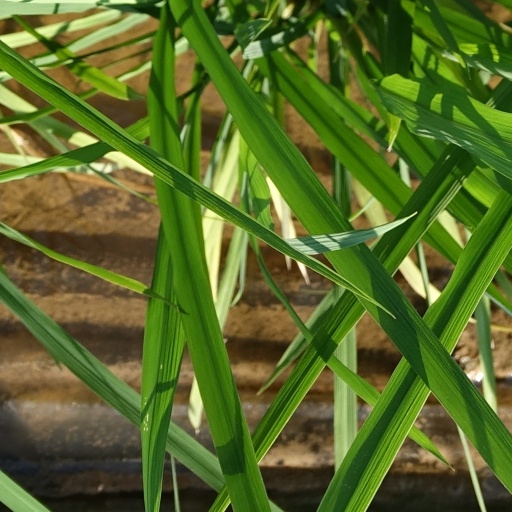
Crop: rice